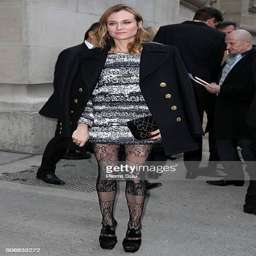
actor arrives at the show as part